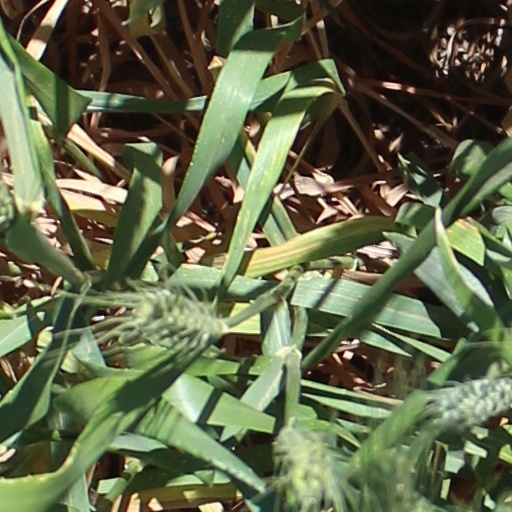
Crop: wheat